Catherine de Jong

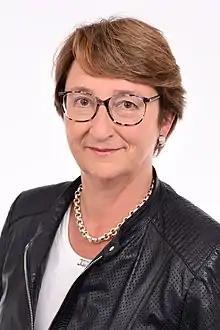
de Jong, 2019.

Catharina Jantina (Catherine) de Jong (born 1956) is a Dutch anesthesiologist, drug rehab physician, intensivist, since 2009 board member of the Vereniging tegen de Kwakzalverij (VtdK), between 2011–2015 as chair, and board member of the European Council of Skeptical Organisations (ECSO).